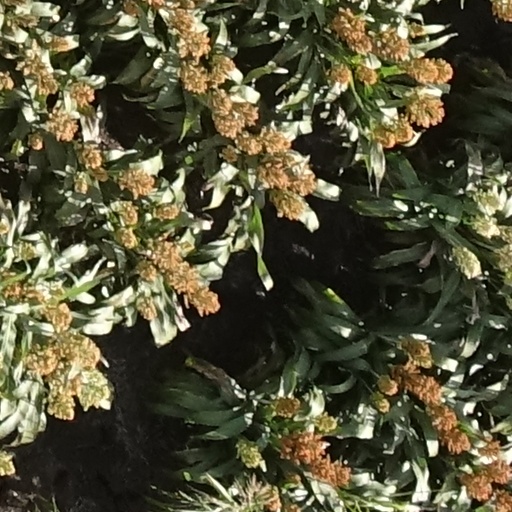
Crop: sorghum